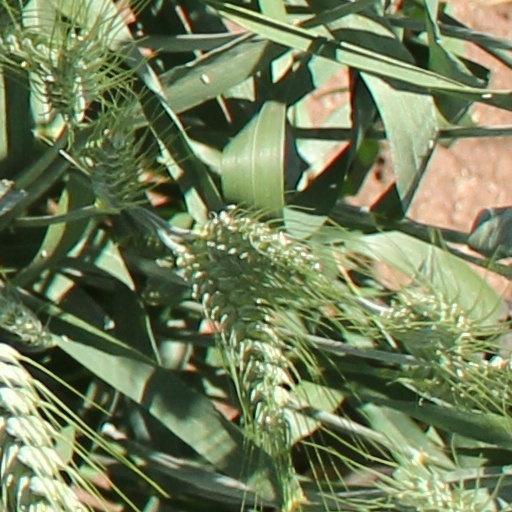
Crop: wheat